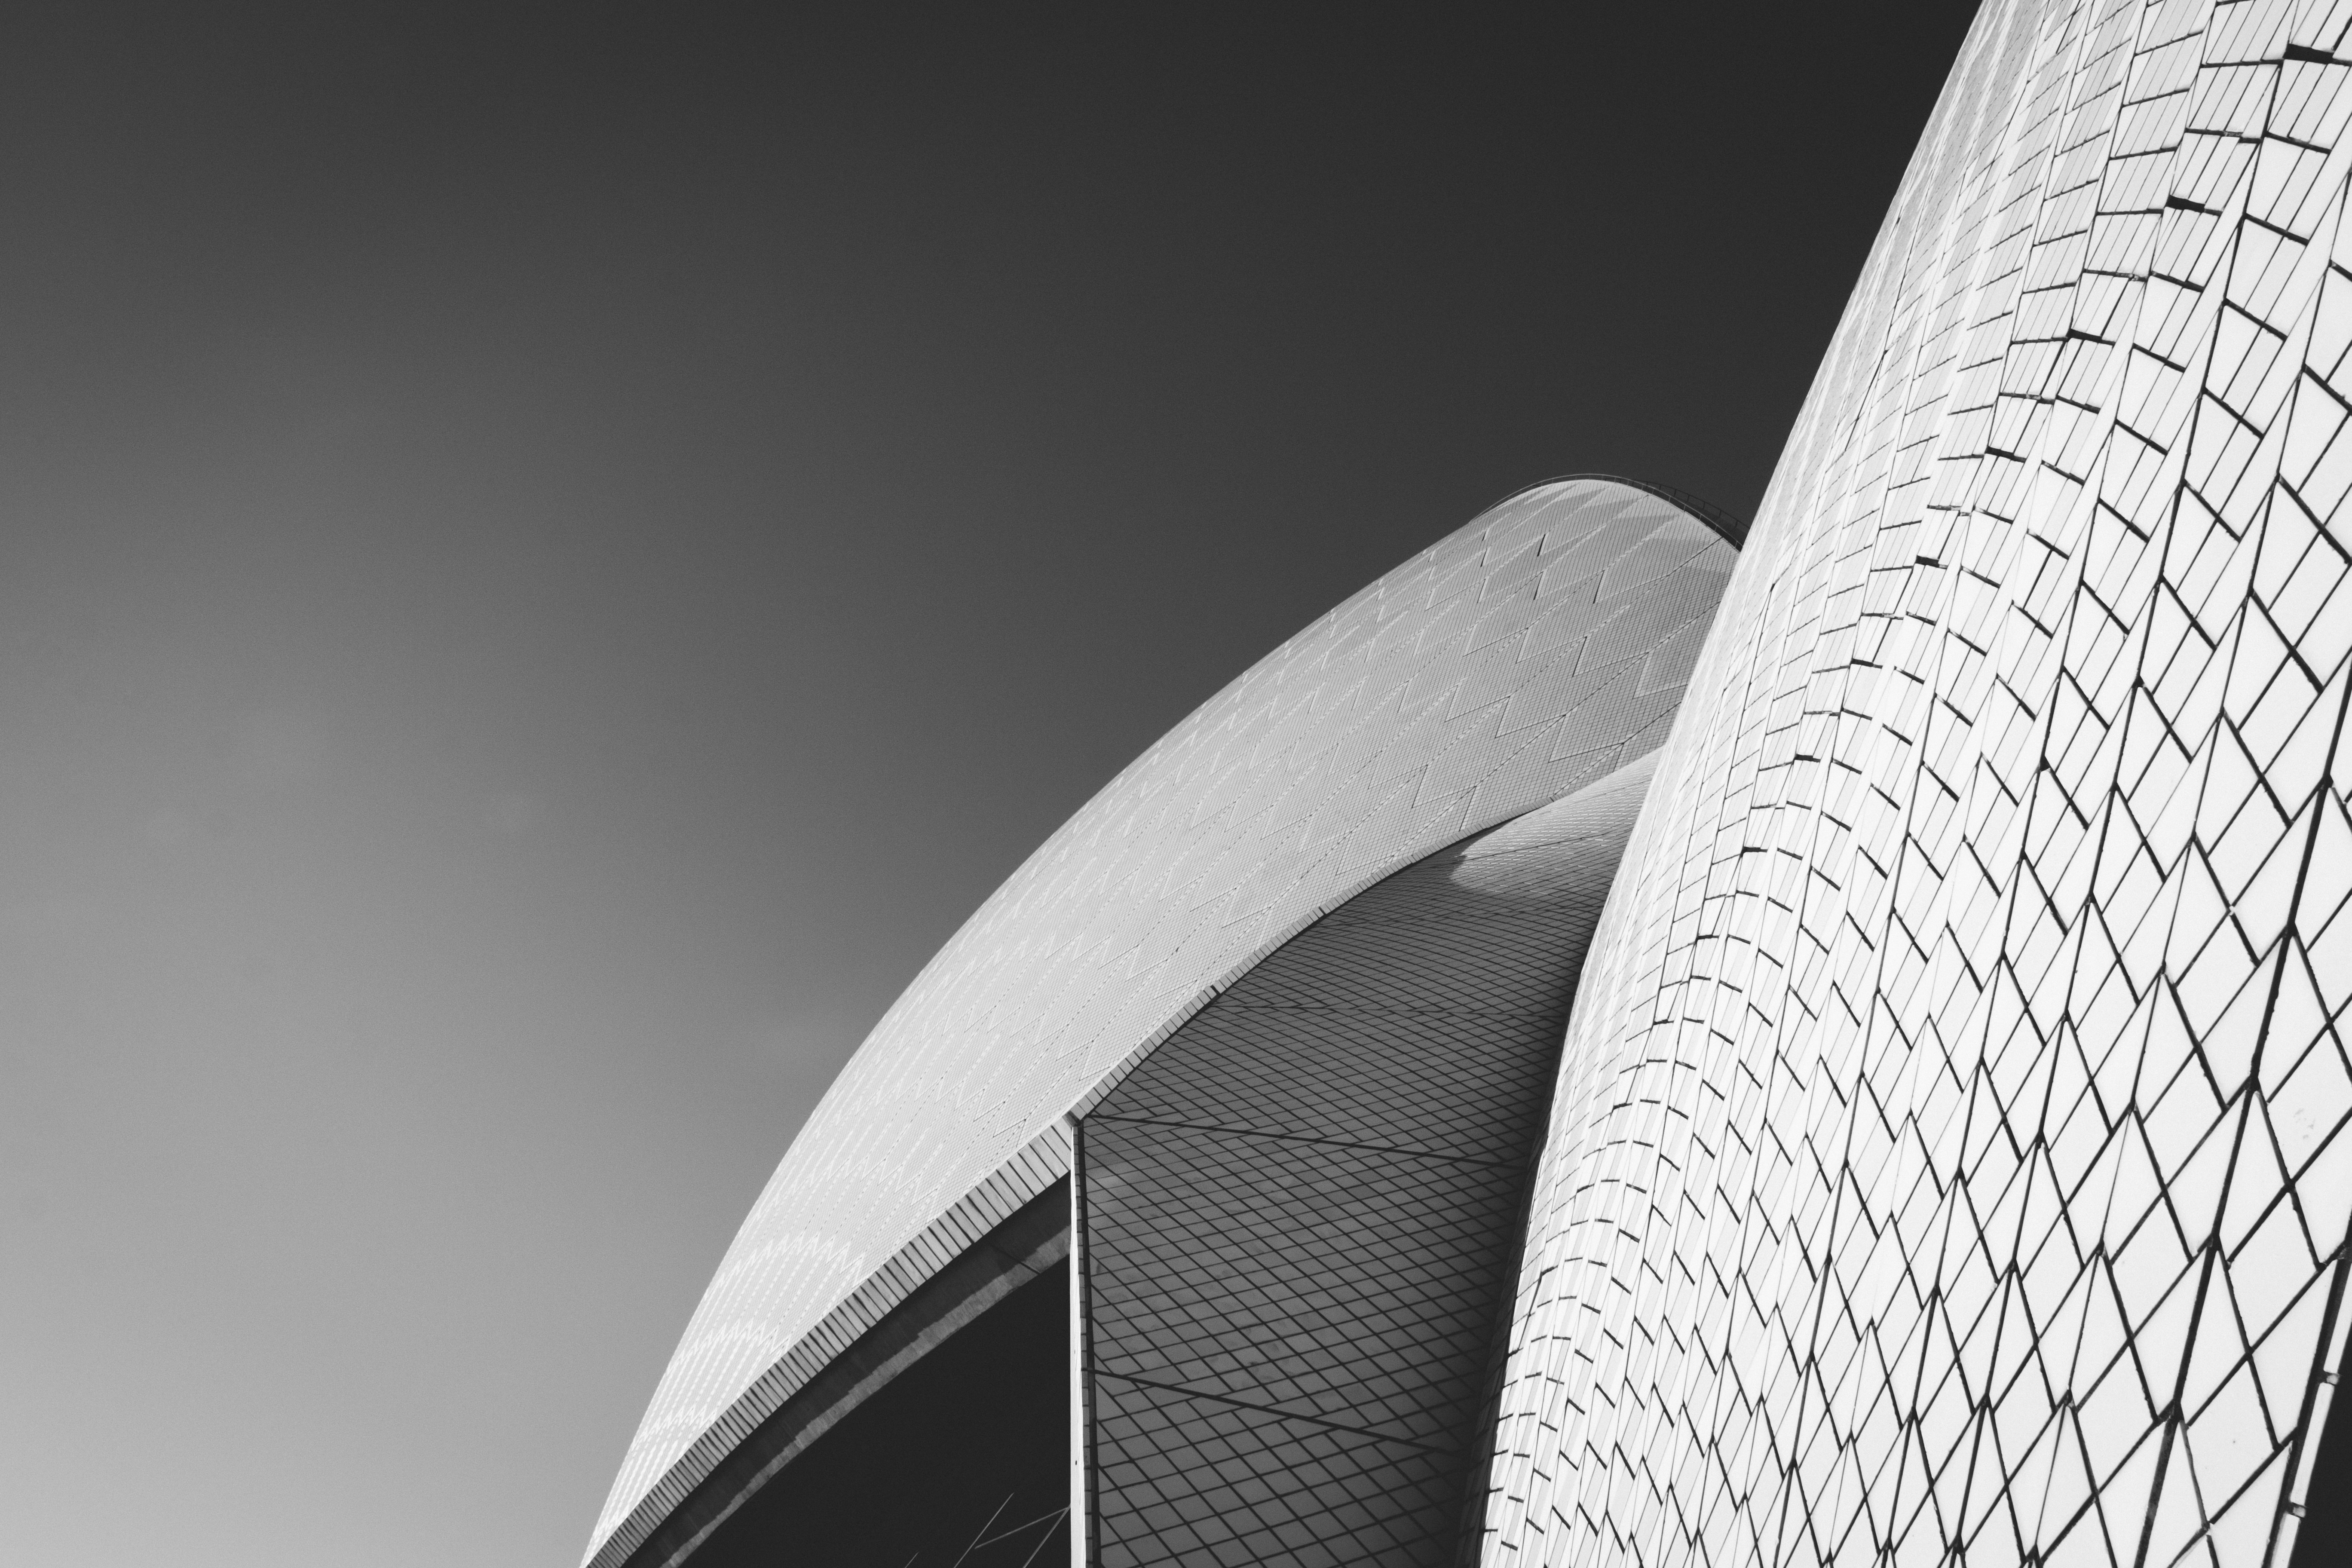
wing, black and white, architecture, white, photography, skyscraper, line, monochrome, tire, close up, symmetry, shape, monochrome photography, automotive tire